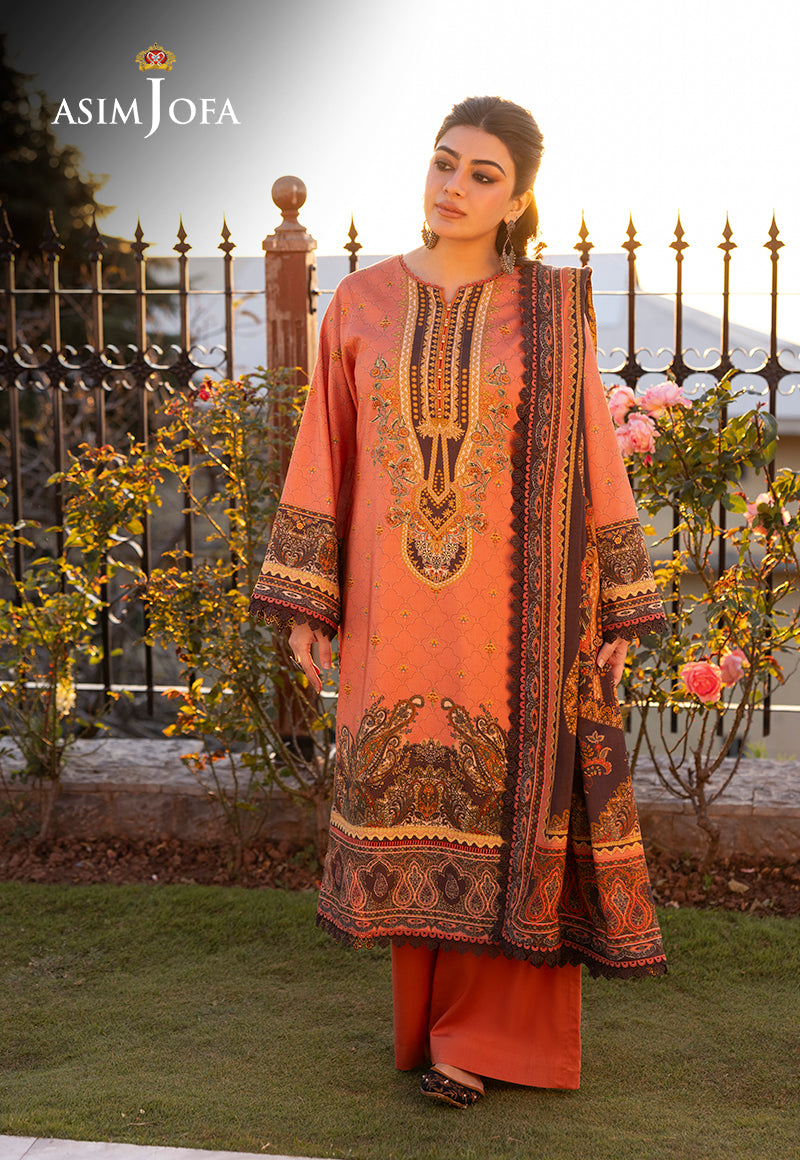
orange multi embroidered suit